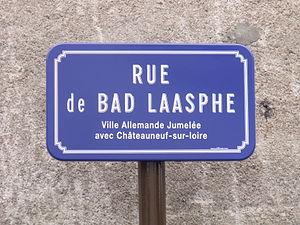
Rue de Bad Laasphe à Châteauneuf-sur-Loire (France).
Châteauneuf-sur-Loire est une commune française située dans le département du Loiret, en région Centre-Val de Loire.
Bad Laasphe est une commune de Rhénanie-du-Nord-Westphalie, située dans l'arrondissement de Siegen-Wittgenstein, dans le district d'Arnsberg, dans le Landschaftsverband de Westphalie-Lippe.